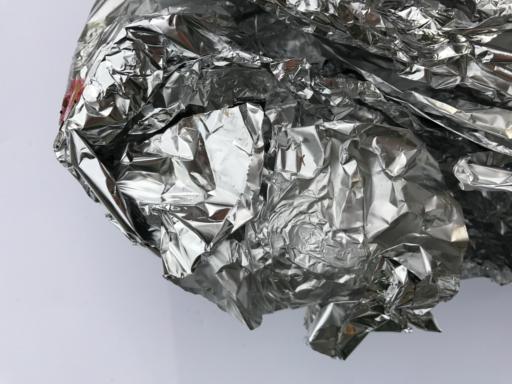
Waste category: metal